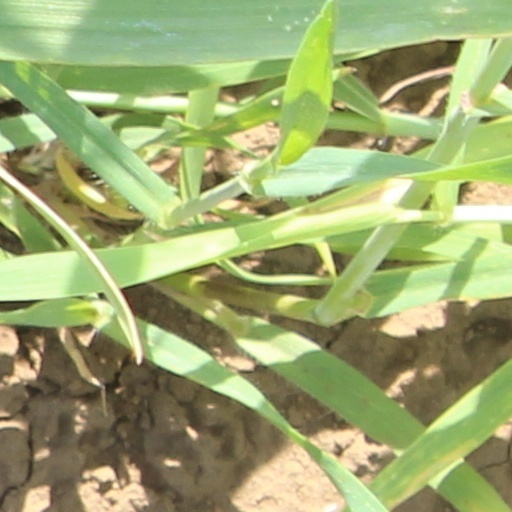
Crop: wheat